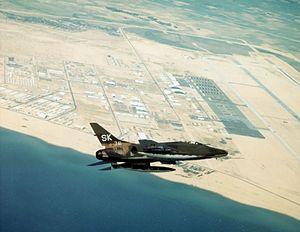
Tuy Hòa est une ville du Vietnam. C'est le chef-lieu de la province de Phú Yên.